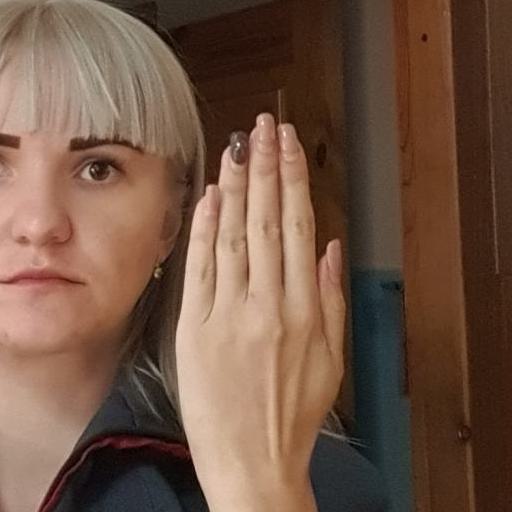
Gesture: stop_inverted